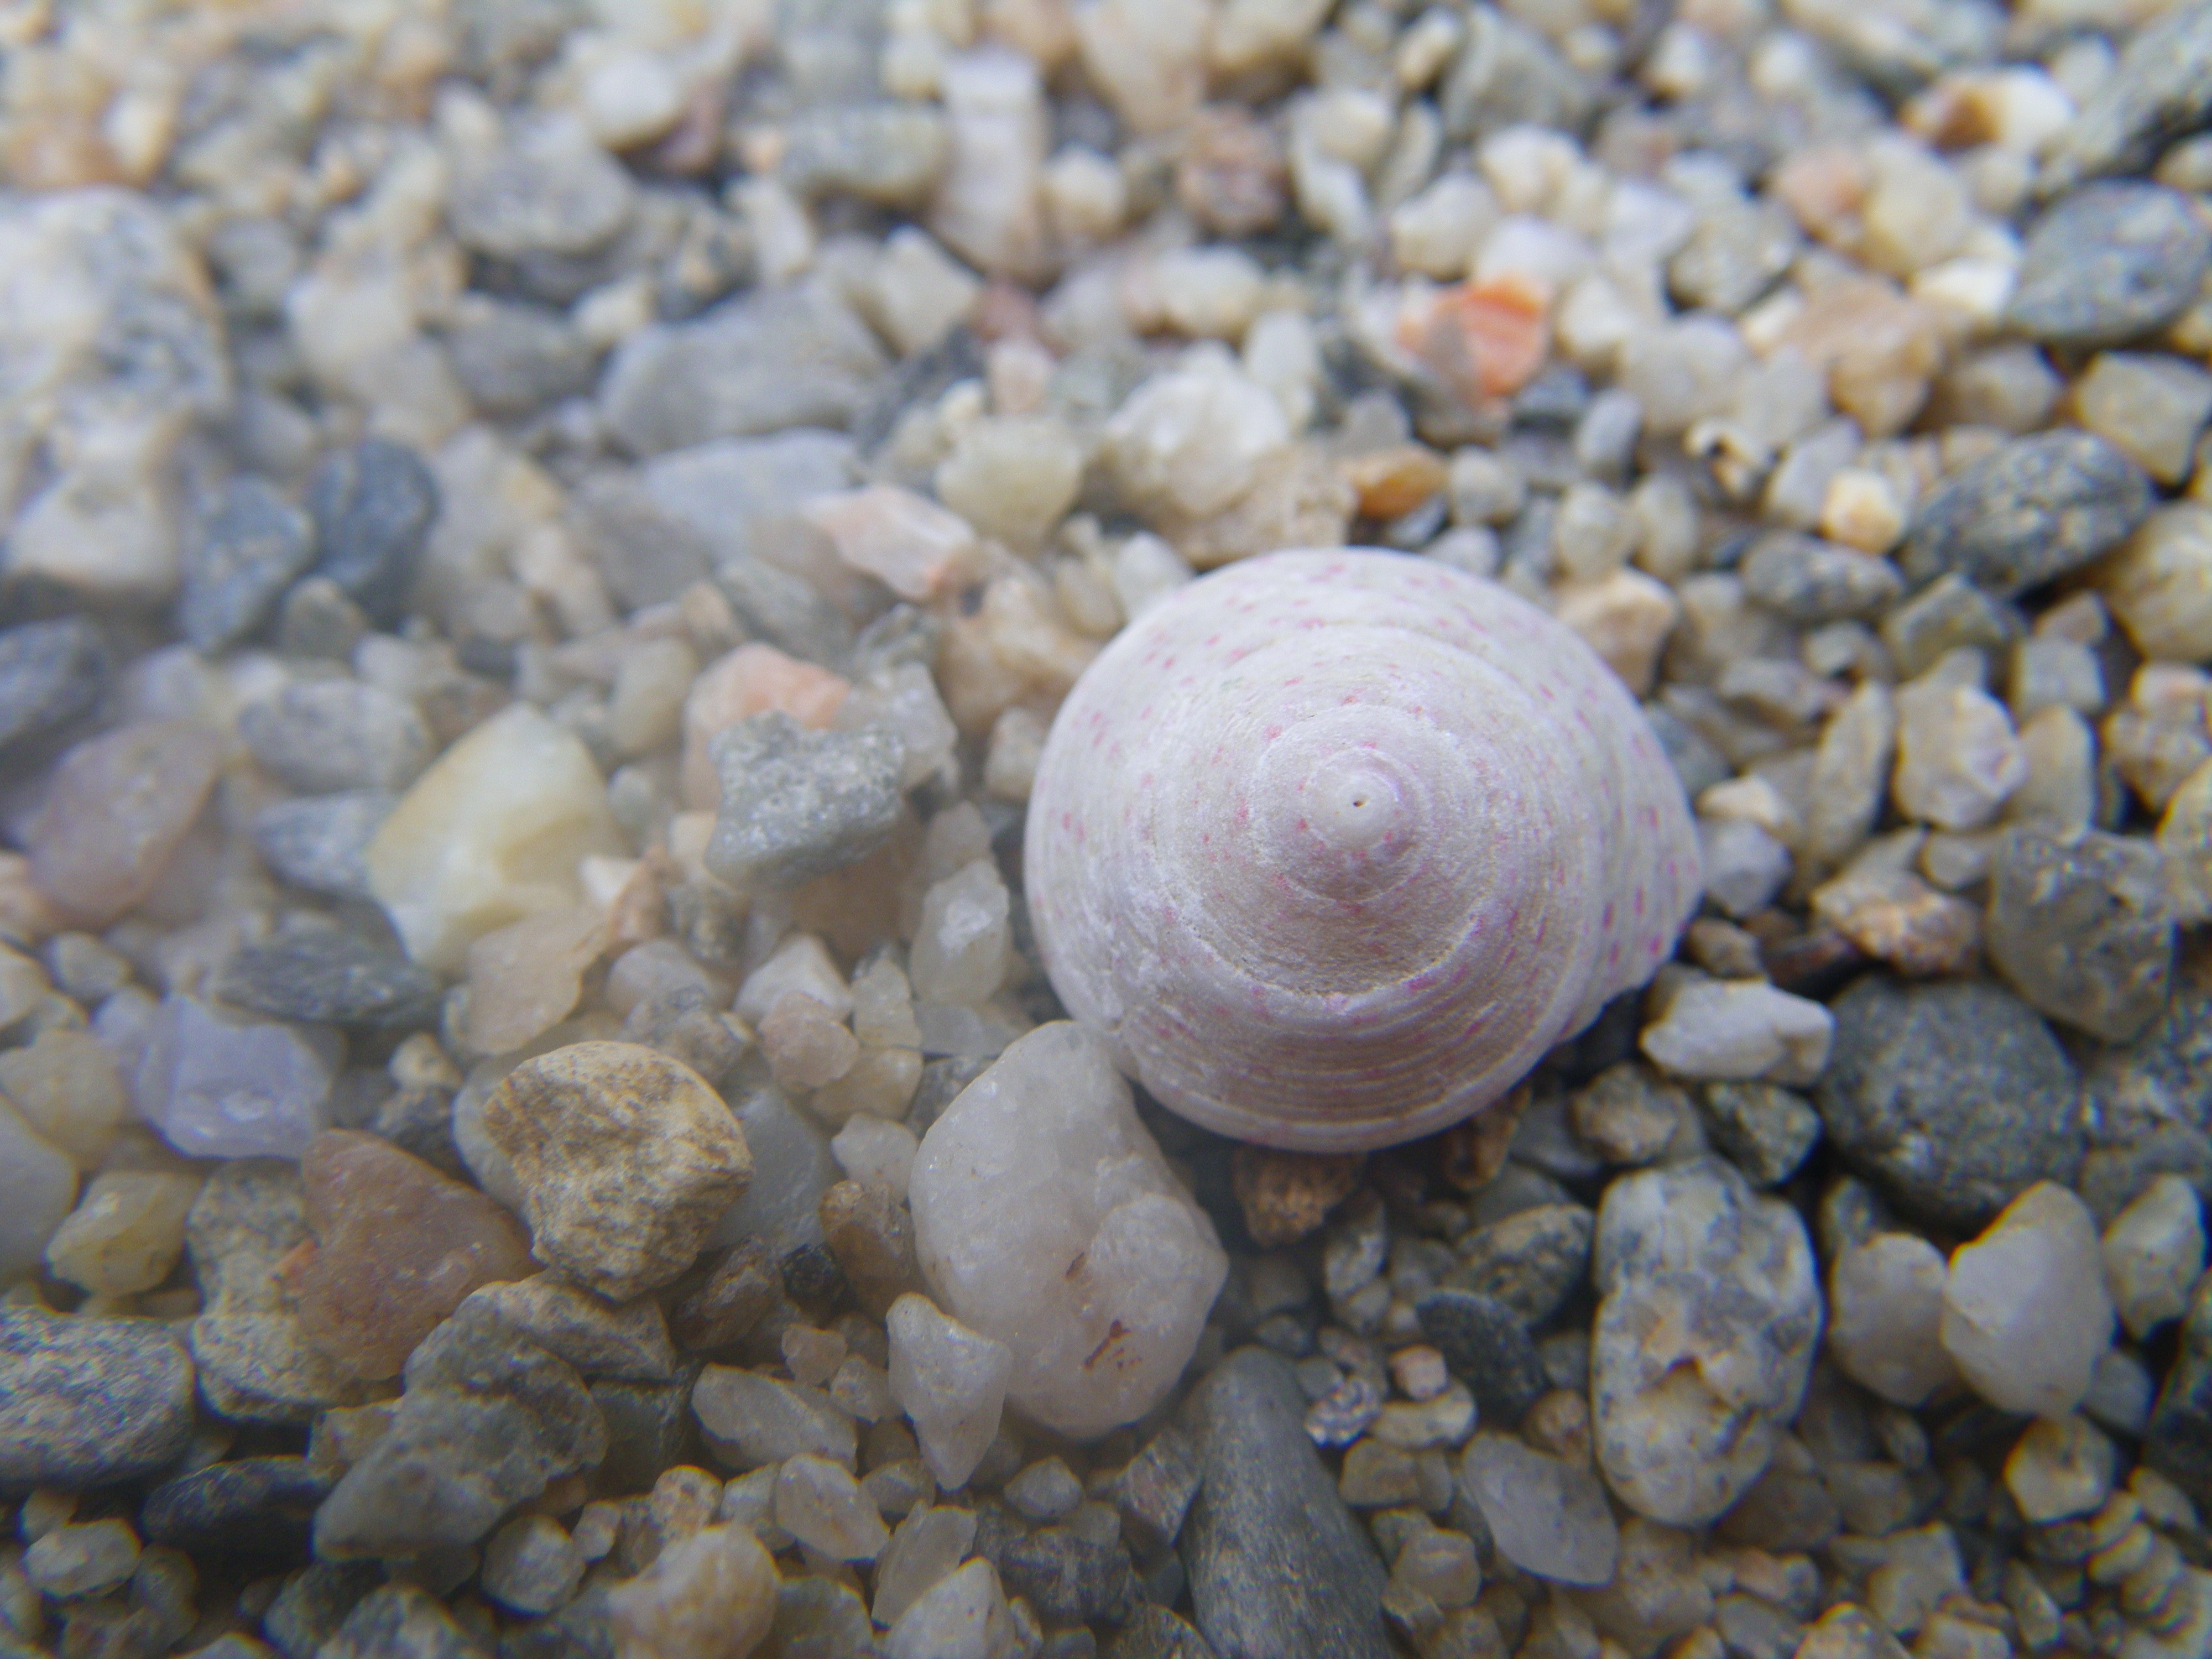
water, sand, rock, wildlife, pebble, fauna, material, shell, invertebrate, seashell, close up, snail, molluscs, macro photography, sea snail, marine biology, snails and slugs